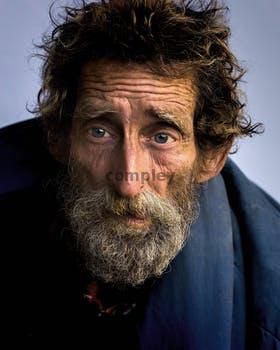
Label: Watermark